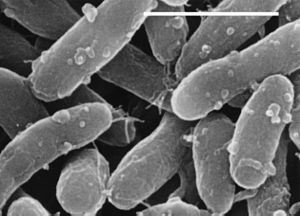
Biologi / Billeder
Biologi er studiet af liv. Ordet er sammensat af de to græske ord bios, som betyder liv, og logia der kan oversættes med "læren om".